History of Warsaw

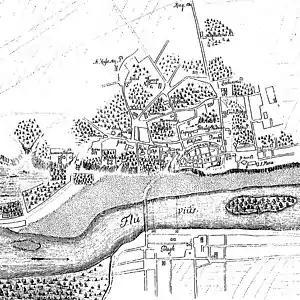
1705 map from "Theatrum Europeanum".

A number of political circumstances ensured that after the death of King John III's, Poland–Lithuania entered into a period of decline relative to the other powers of Europe. A new king, the Saxon Prince-Elector Frederic Augustus was elected in 1697, who took the name Augustus II. The new monarch was more concerned with the fortunes of his mother country, the Electorate of Saxony, than of Poland. At the same time, the Polish gentry began to intensively fight for their own rights against the Crown with less thought for maintaining the kingdom's position obtained in the 17th century. Moreover, the rulers of the neighboring Russian Empire (Peter I the Great) and Swedish Empire (Charles XII) were gradually extending their territories and strengthening their power. In 1700, the Great Northern War broke out between these two states; Augustus II recklessly joined it on Peter I's side. The decentralized Polish Crown lacked sufficient power to assert itself in the Great Northern War, which led to Poland to becoming a battlefield between the two neighbouring kingdoms. Warsaw was besieged several times; the first time, in 1702, by Swedish Army troops. The city suffered severely from the Swedish occupation. Under the Swedish influence, in June 1704 the Polish gentry dethroned Augustus II and at Wielka Wola elected a new king, the pro-Swedish Poznań Voivod Stanisław Leszczyński. Shortly afterwards, the tides of war changed and on September 1, 1704, Warsaw was retaken by the Saxon army of Augustus II after five days of a severe artillery bombardment. Augustus in turn lost Warsaw after being defeated in a battle fought on 31 July 1705. In this action, which took place between today's Warszawa Zachodnia station and Wielka Wola, 2,000 Swedish troops defeated 10,000 soldiers of the Polish-Lithuanian-Saxon army Only now Stanisław Leszczyński could be officially crowned, which took place in October of that year. In 1707, by virtue of the peace treaty between Augustus II and Charles XII, Imperial Russian Army troops entered Warsaw. After two months, Russian forces were removed from Warsaw. Several times during the Northern war the city was obliged to pay heavy contributions. Leszczyński reigned until 1709, when Russia defeated Sweden in the Battle of Poltava, forcing the Swedish army to leave Poland. Following the Swedish defeat, Augustus II once again became the King of Poland. From 1713 onwards, the Russian and Saxon troops were permanently stationed in Warsaw, which led to an oppressive occupation. Besides the tribulations of war, Warsaw was hit by pest (1708), flood (1713) and poor crops.